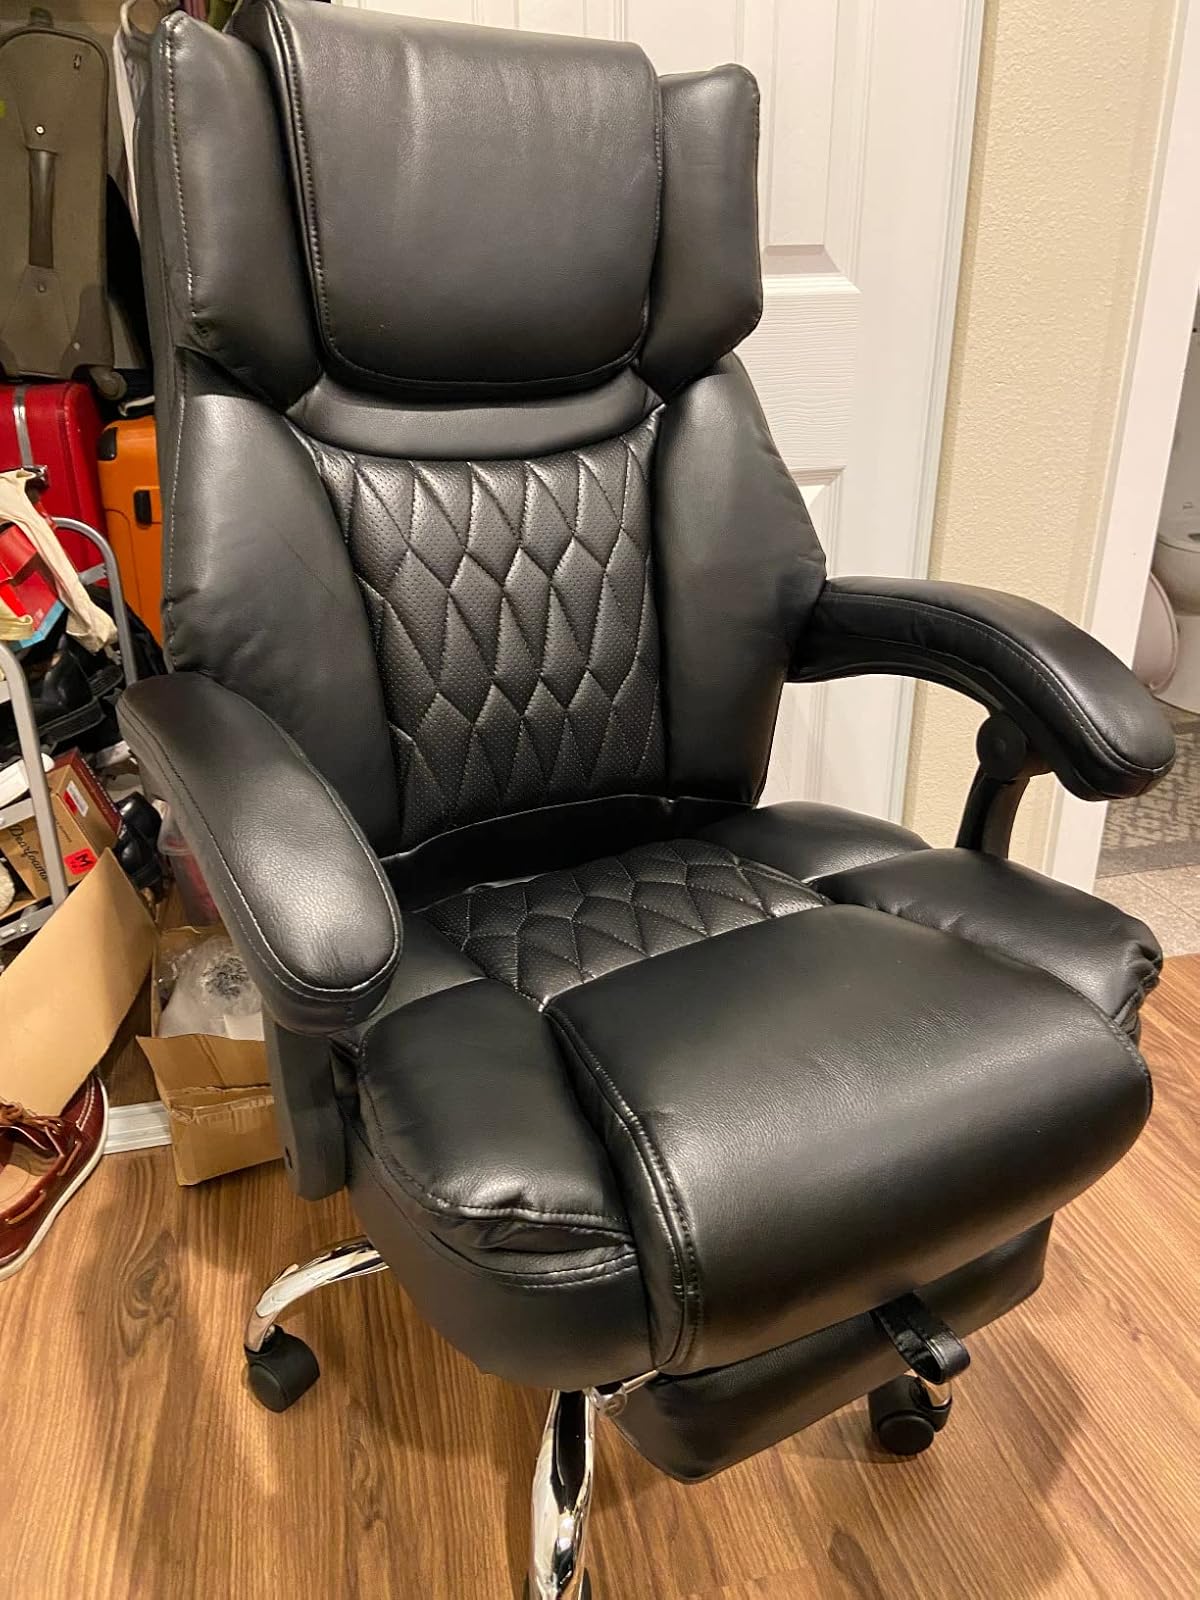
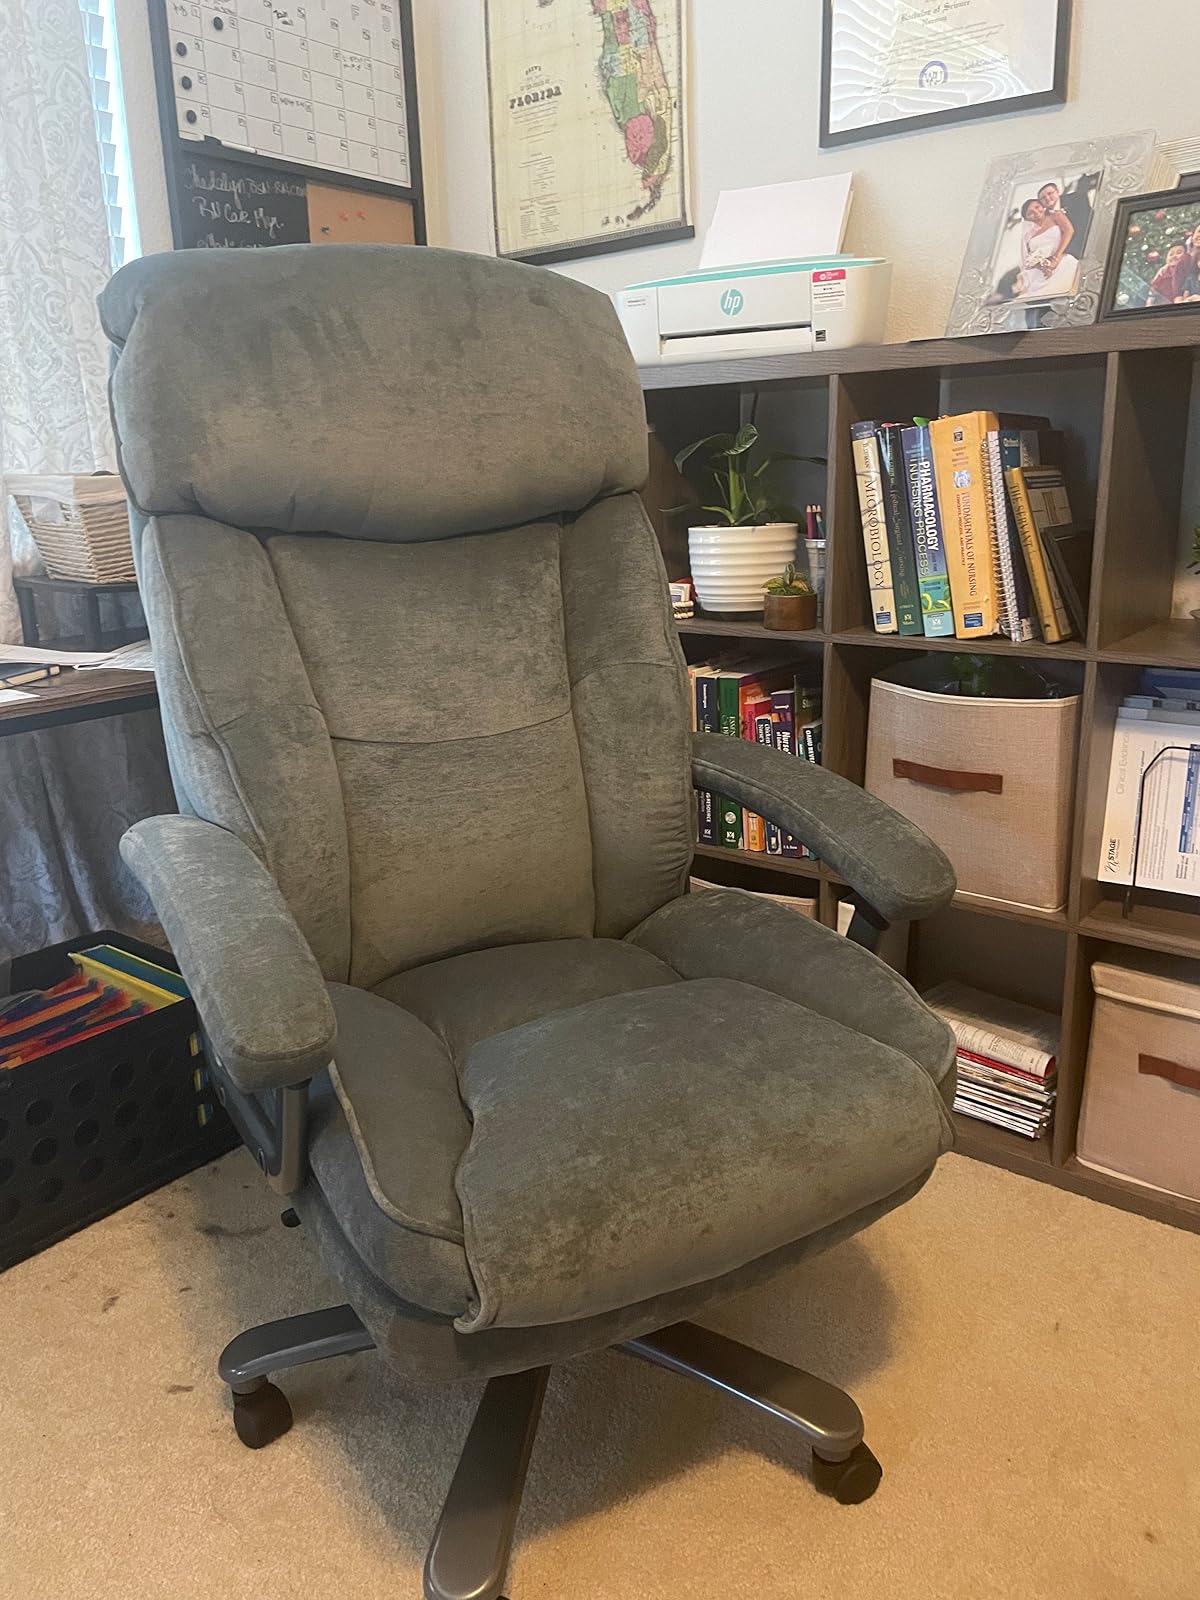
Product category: items_chair
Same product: no